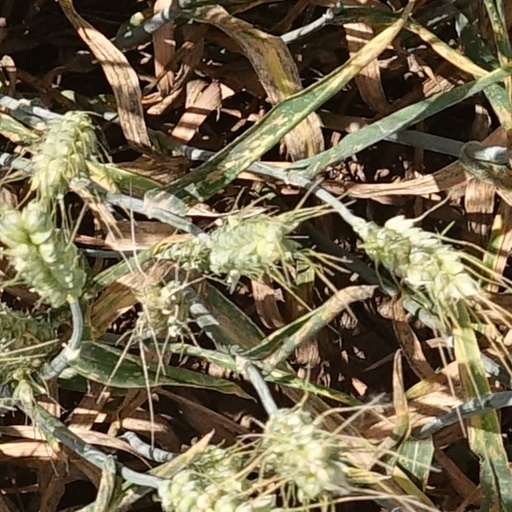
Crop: wheat